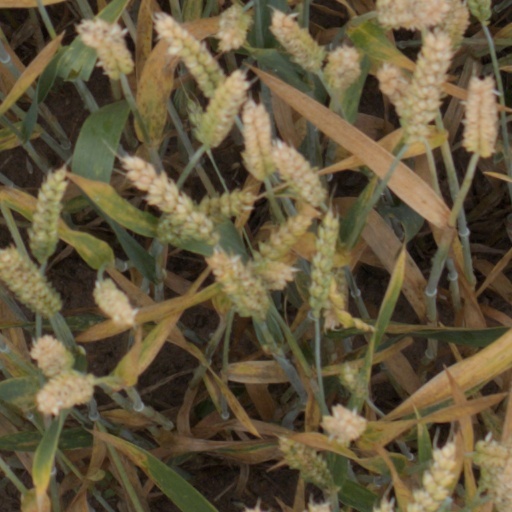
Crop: wheat